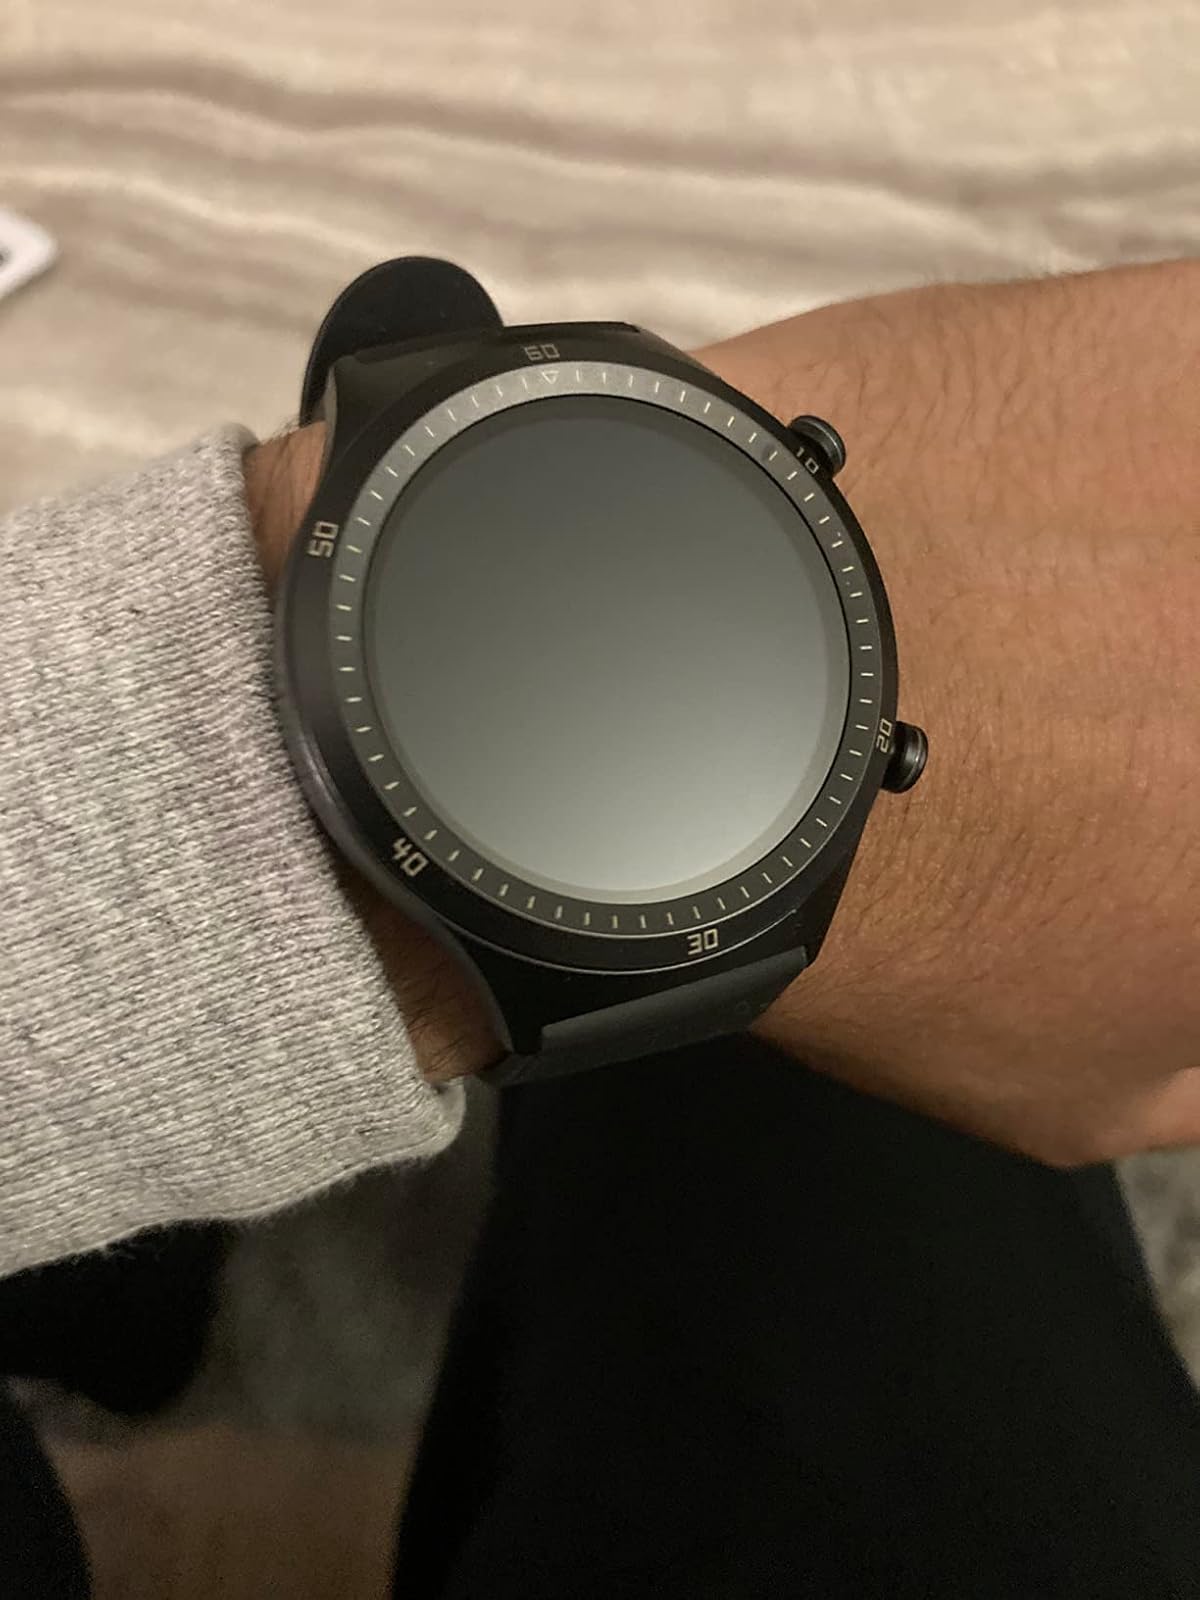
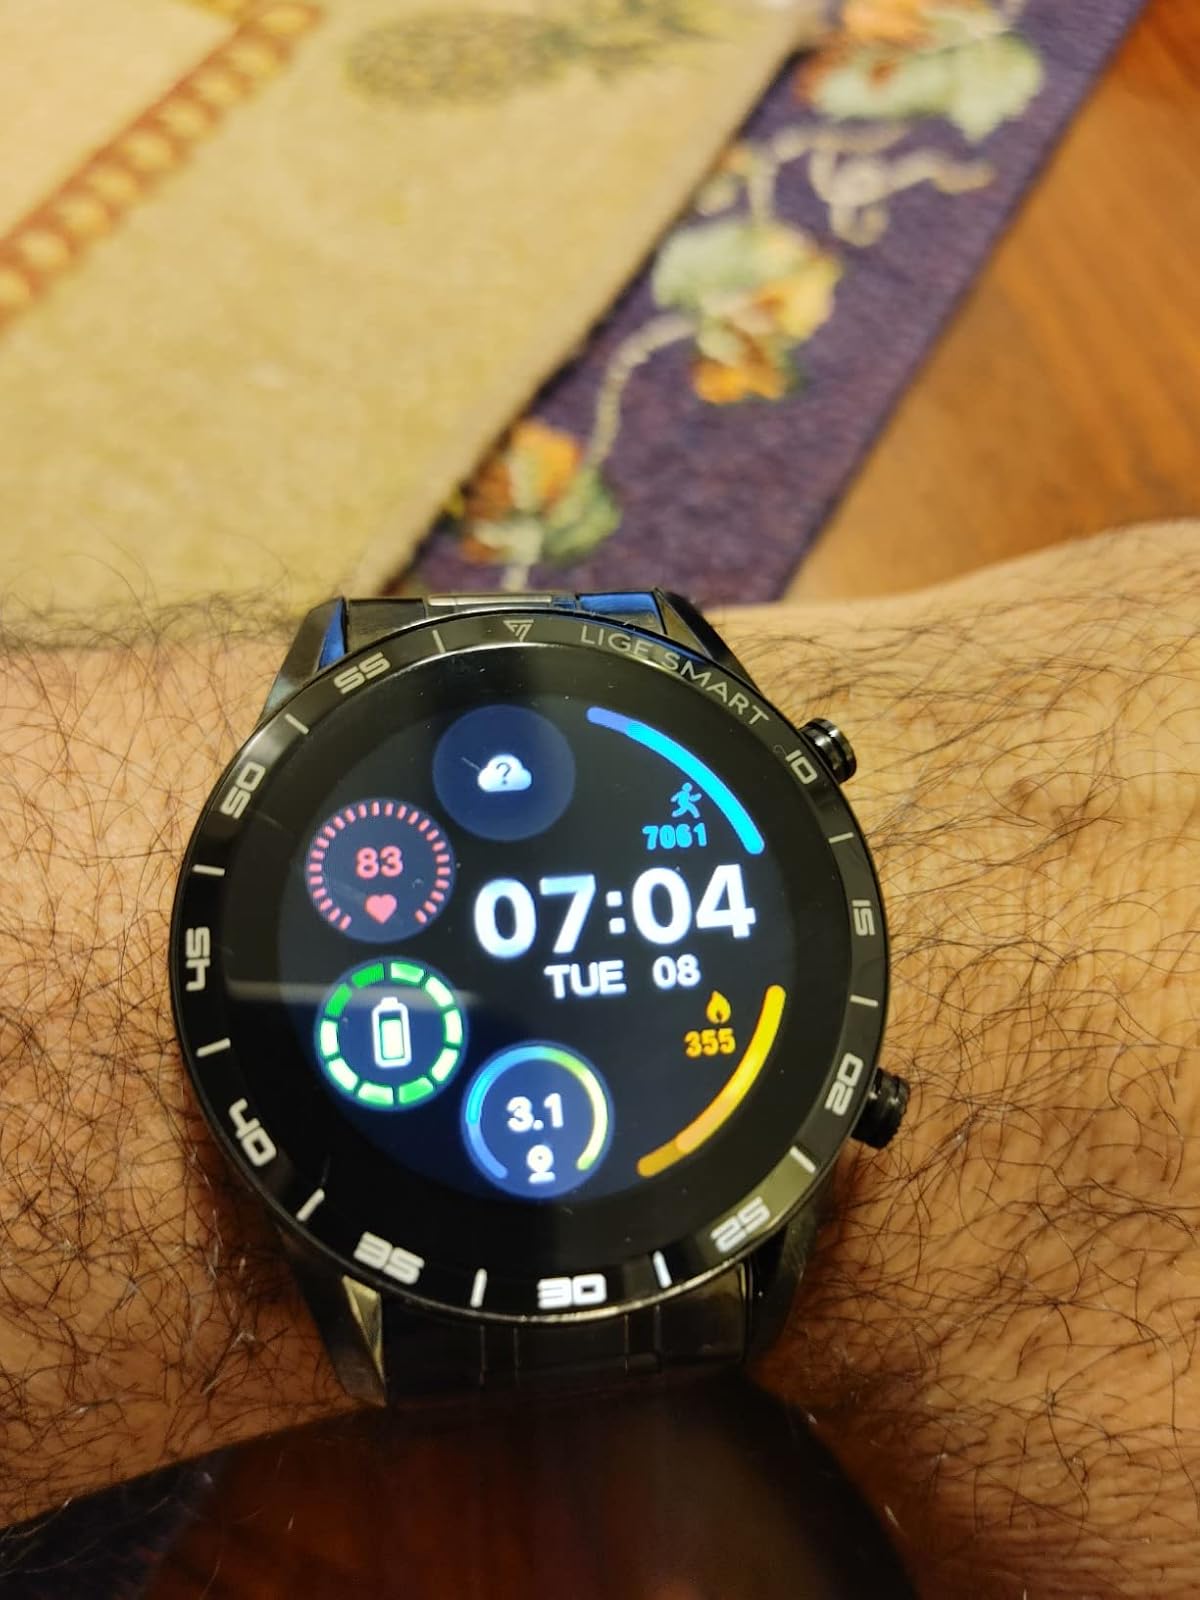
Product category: smartwatch
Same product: no